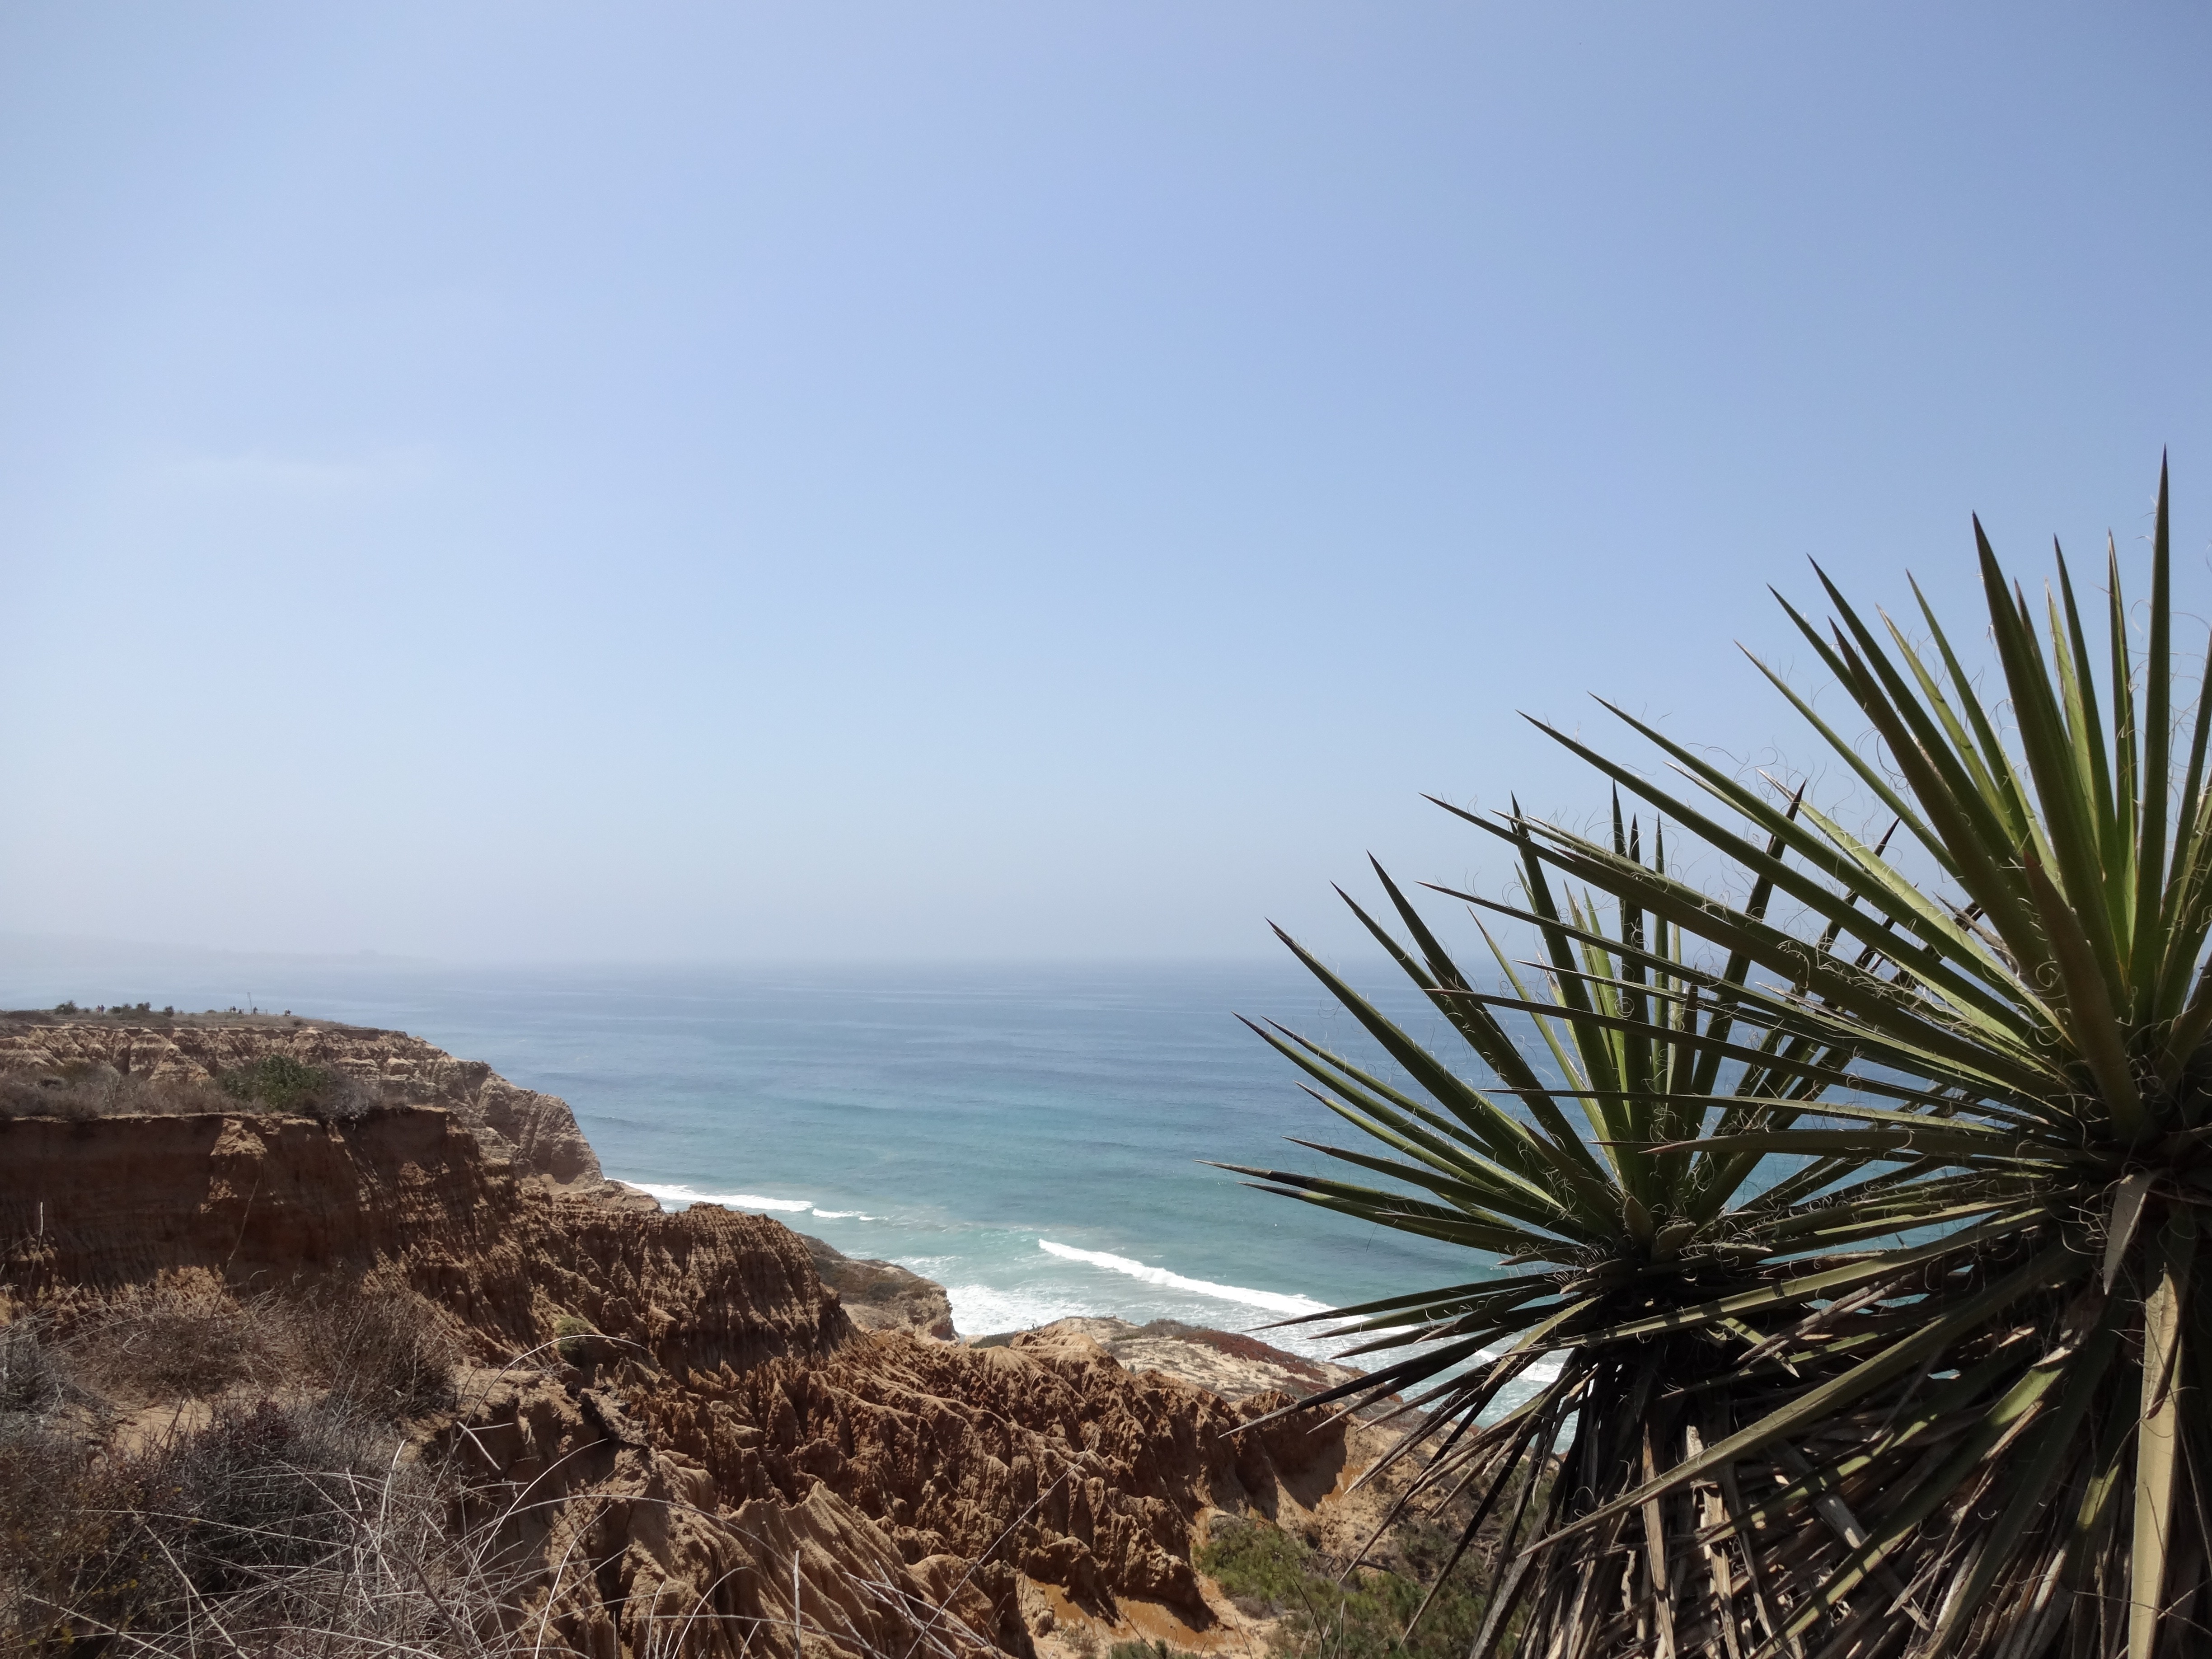
beach, landscape, sea, coast, tree, nature, grass, sand, rock, ocean, horizon, shore, wave, wind, vacation, cliff, palm, bay, terrain, california, body of water, bluff, cape, san diego, arecales, palm family